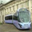
Label: streetcar